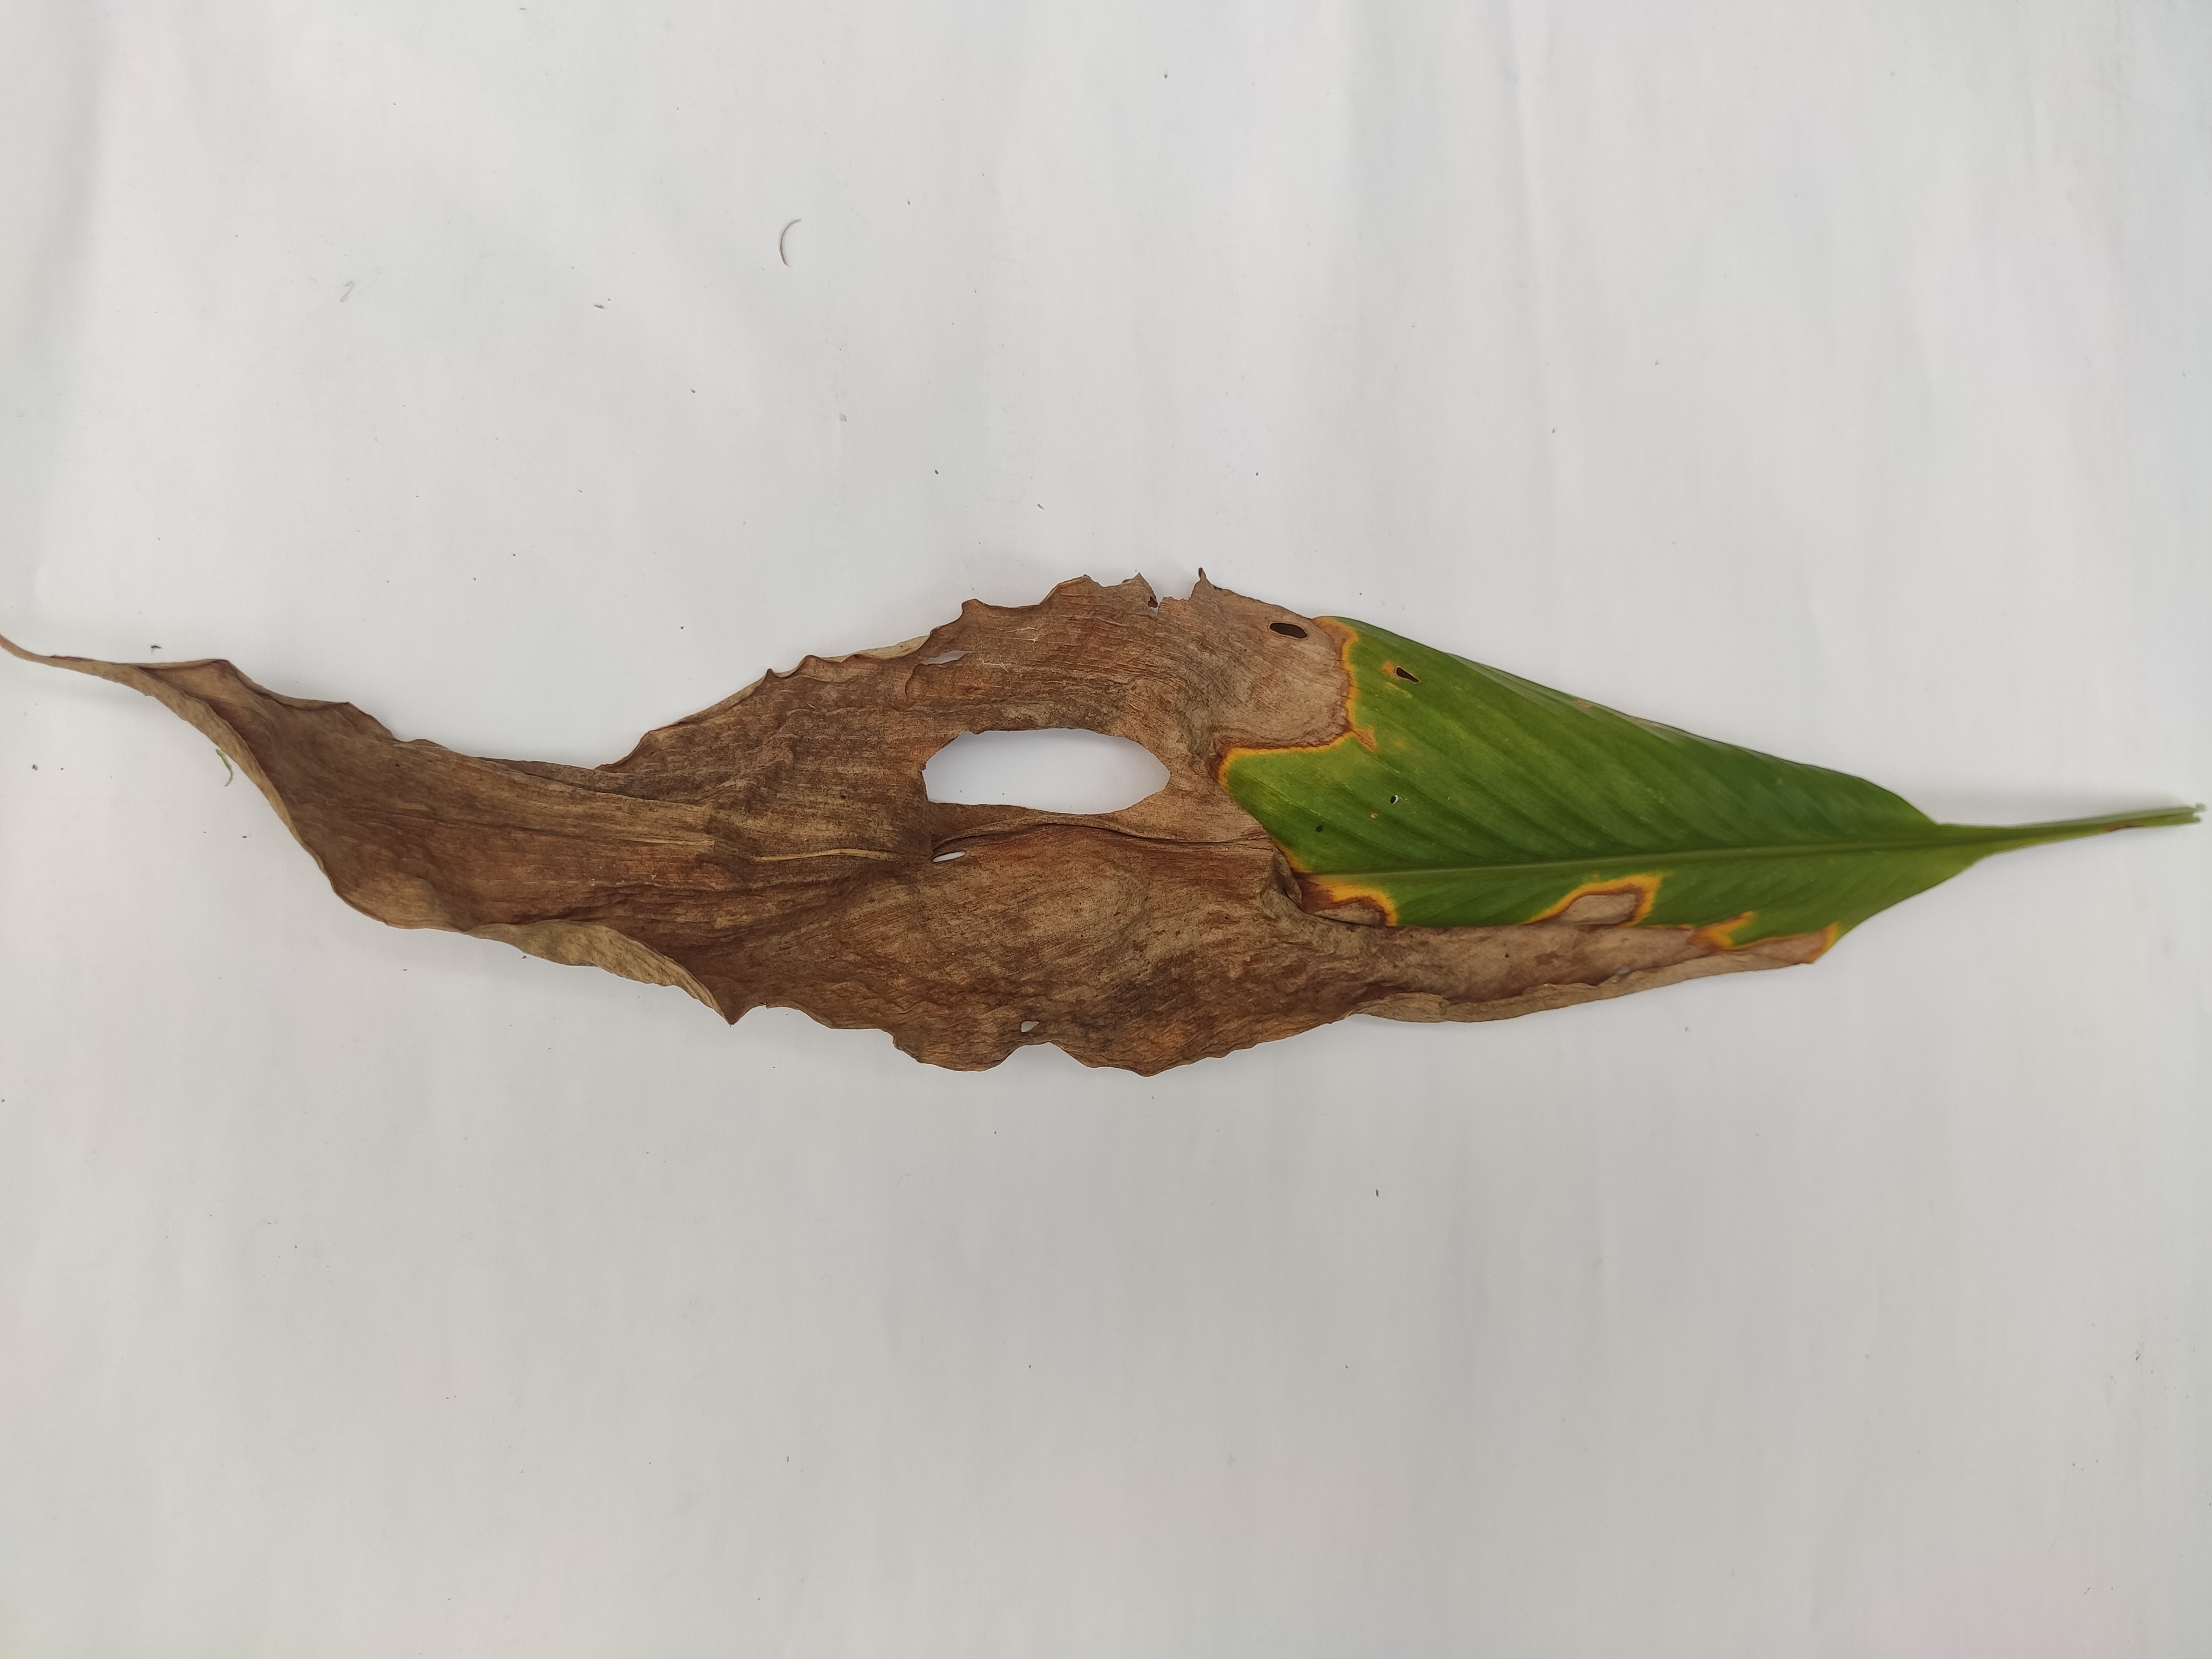
Label: Blotch